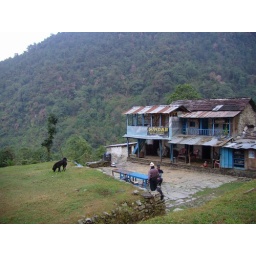
A home in the mountains